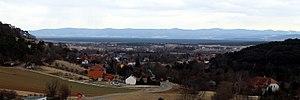
Willendorf est une commune autrichienne du district de Neunkirchen en Basse-Autriche.